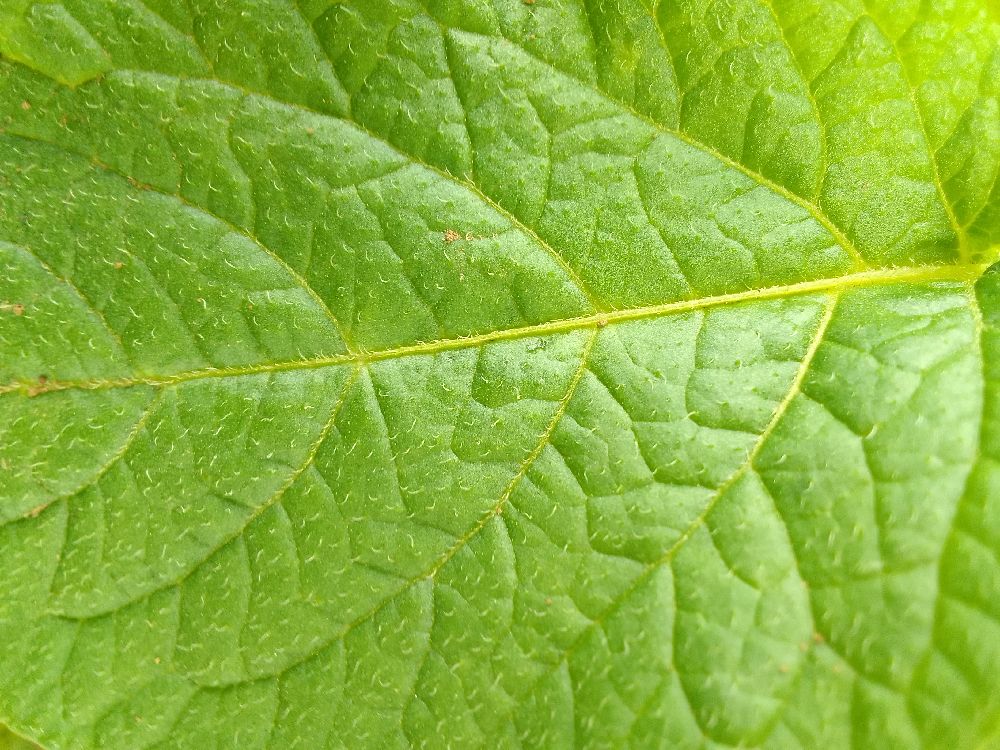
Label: Healthy